Erika Heinicke

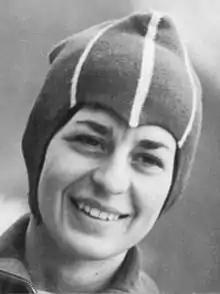
Erika Heinicke in 1964

Erika Heinicke (born 19 December 1939) is a retired German speed skater. She competed at the 1964 Winter Olympics in the 1000, 1500 and 3000 m events and finished in 23rd, 28th and 28th place, respectively.